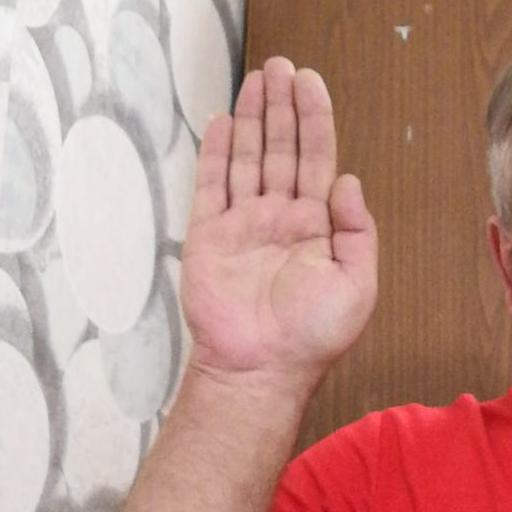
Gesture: stop